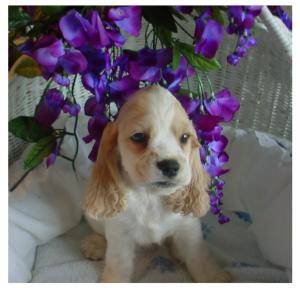
Label: dog